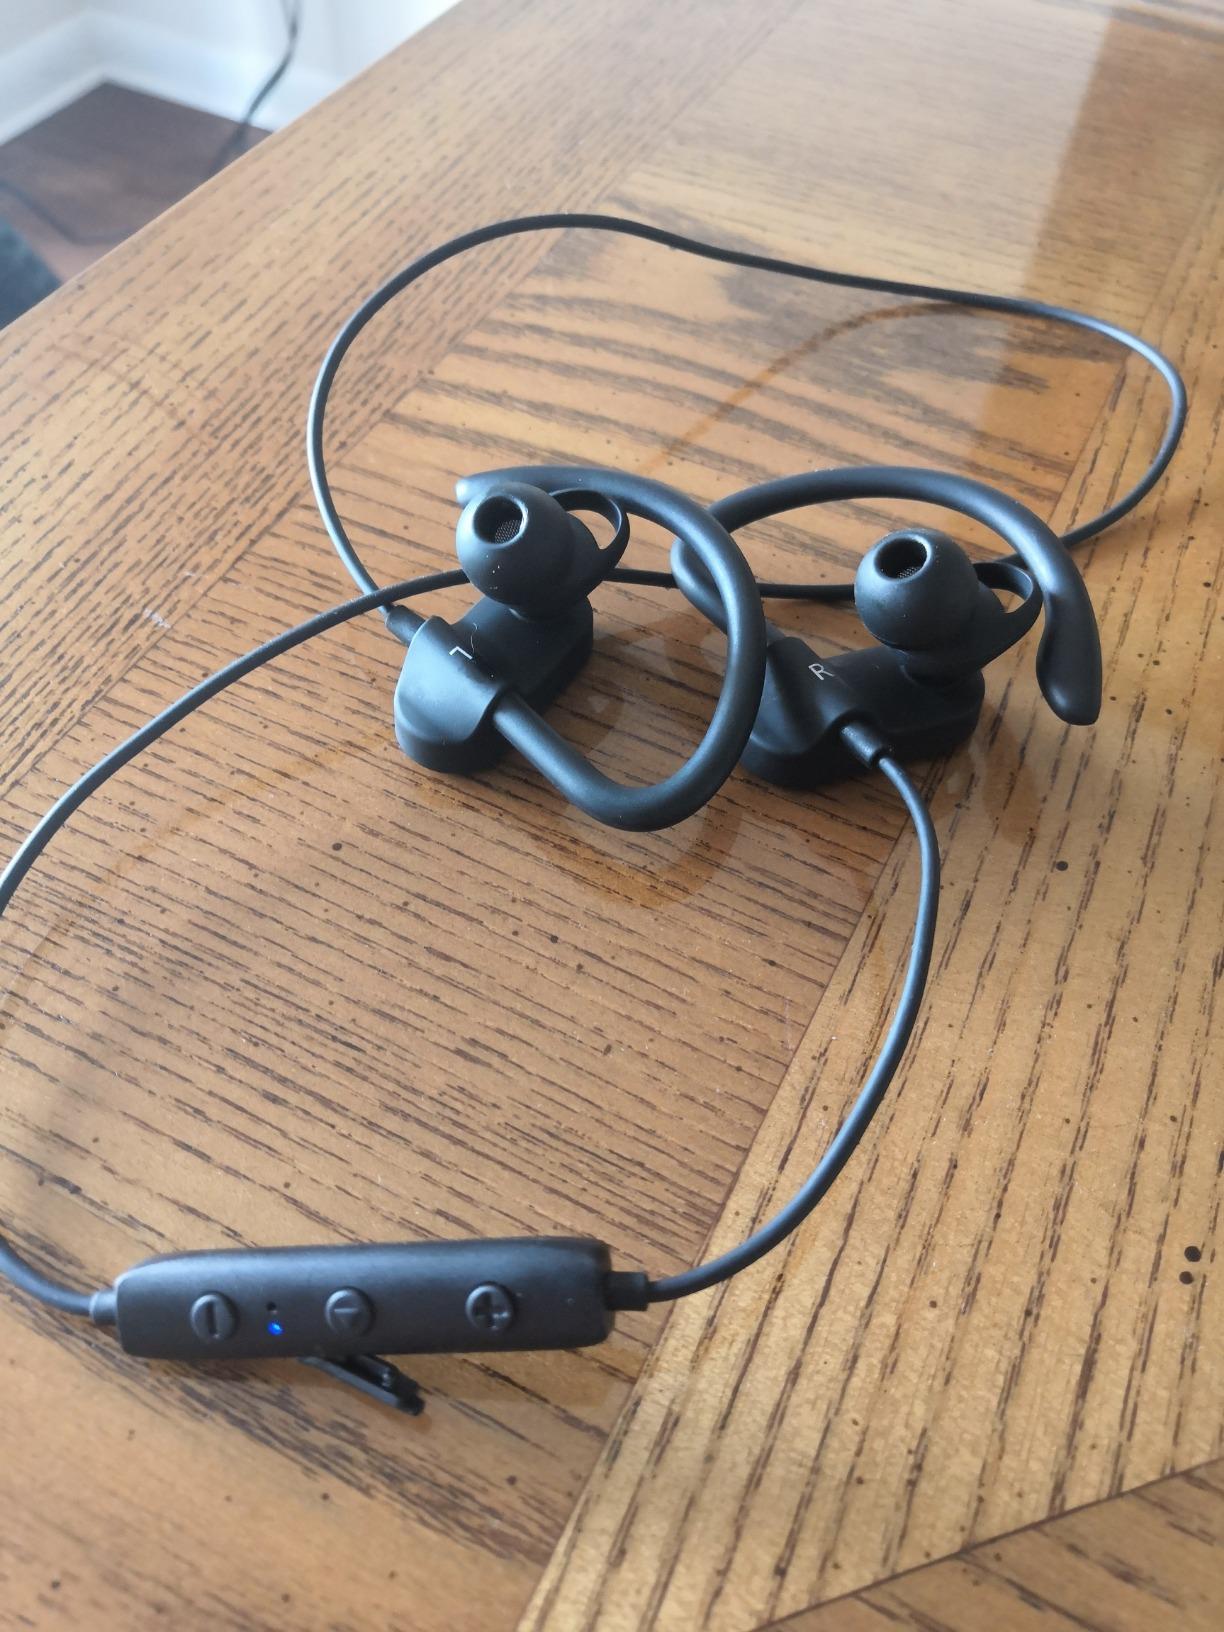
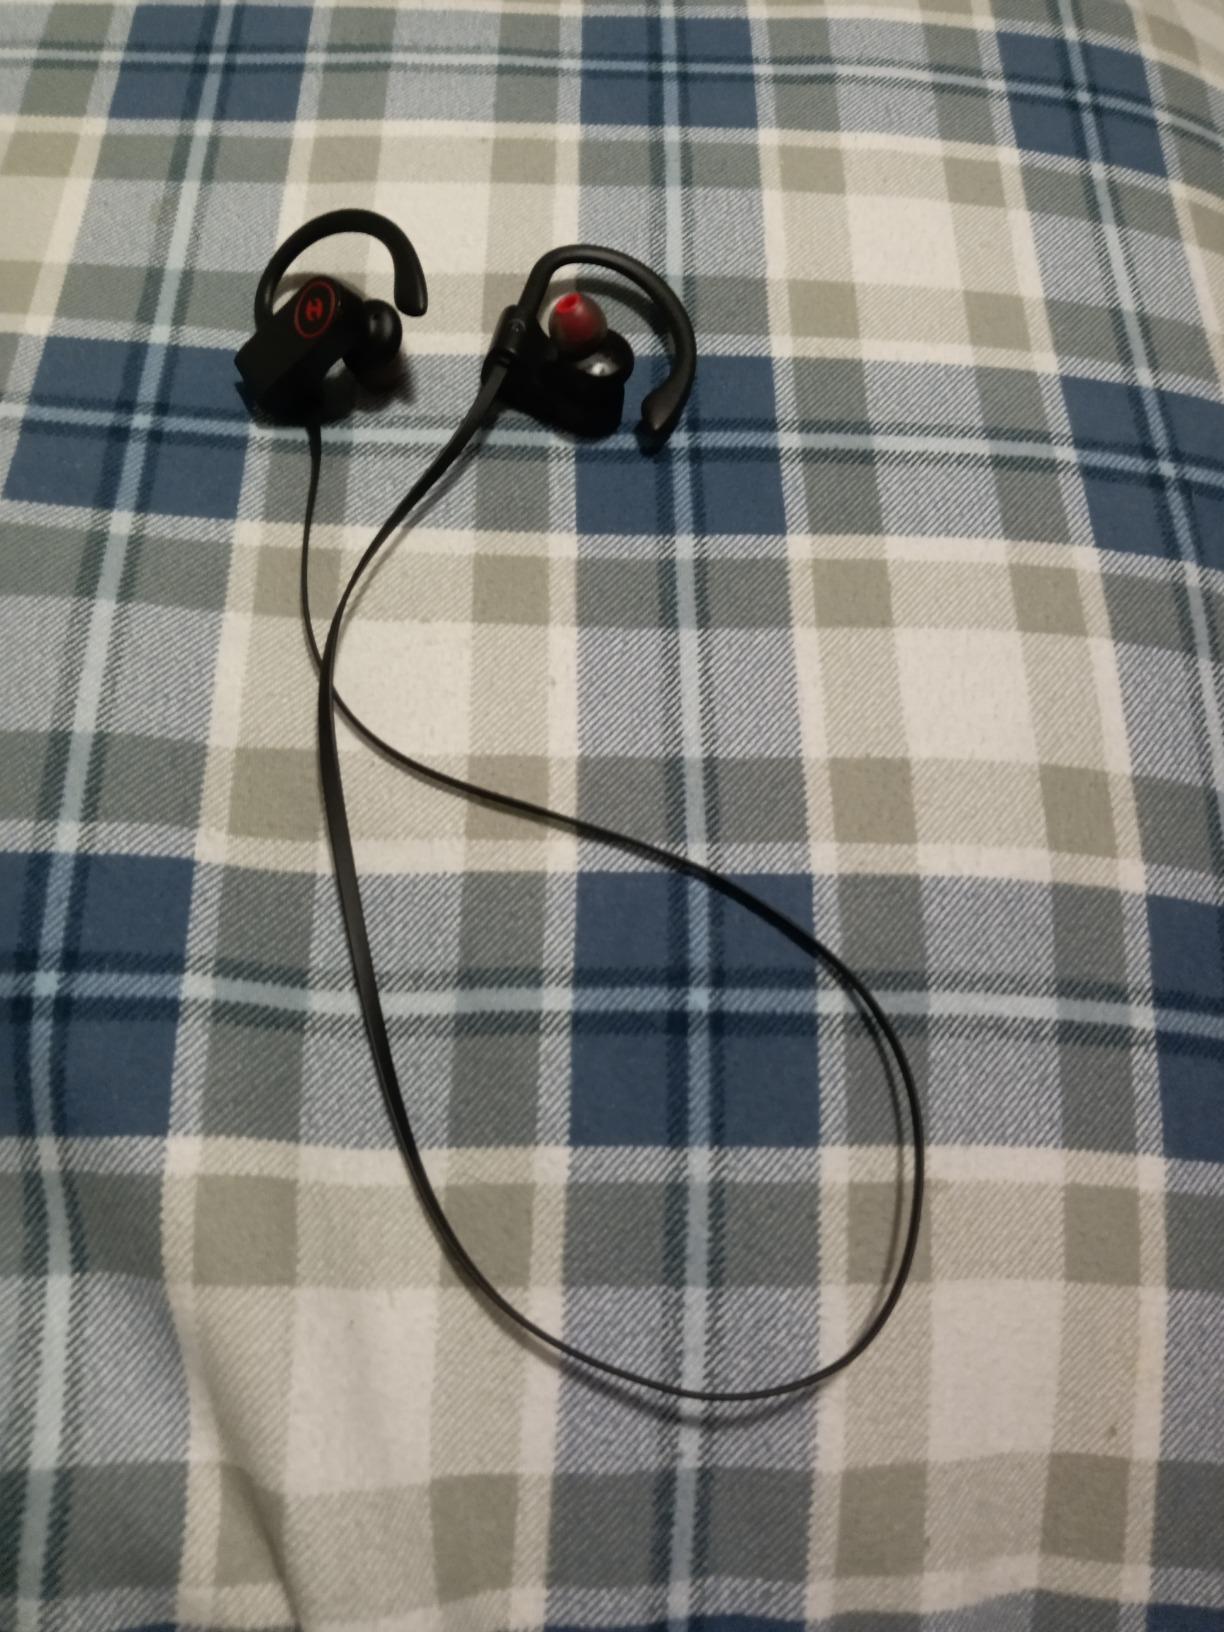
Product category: headphones
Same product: no